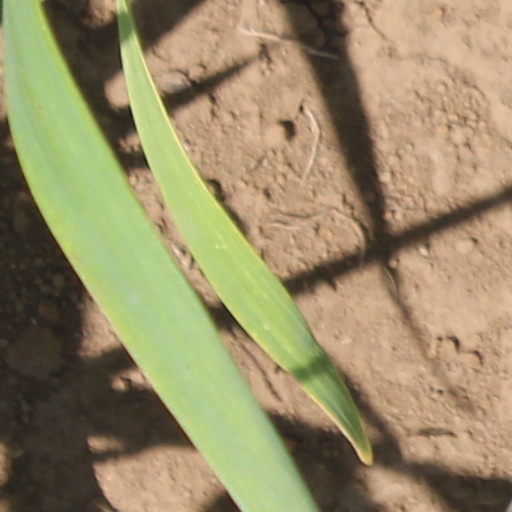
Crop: wheat